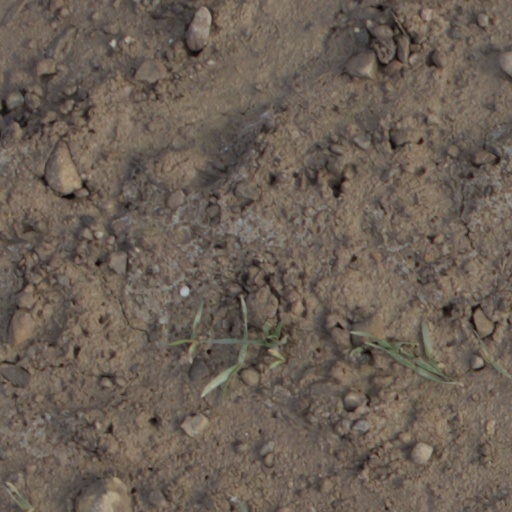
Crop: wheat